Batto Sfez Affair

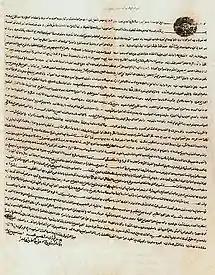
First page of 1857 Fundamental Pact

These events caused great concern to the local Jewish community as well as to European businessmen and hence the French and British consuls, Léon Roches and Richard Wood. The Jewish and Christian communities sent a delegation to the French Emperor Napoleon III urging the danger they faced. In response France sent a naval squadron of nine ships and seven hundred cannon to La Goulette to insist that Muhammad Bey promptly adopt a series of reforms modelled on the Ottoman Tanzimat.